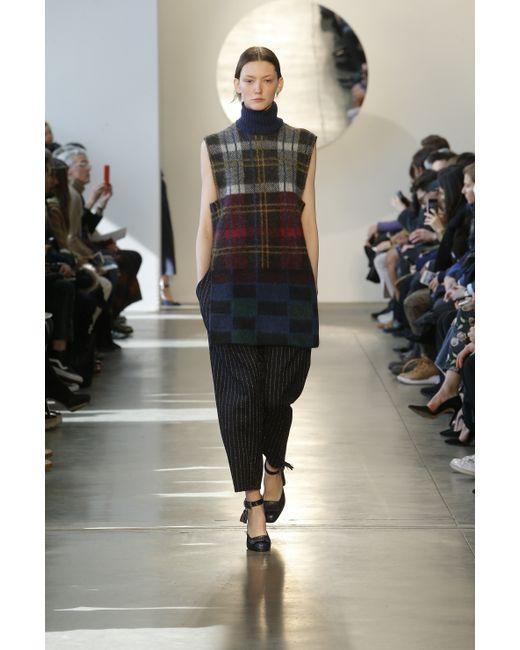
Ärmelloses Top mit Rundhalsausschnitt für Damen